Christine Stampe

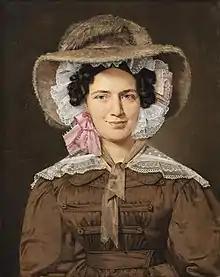
Christine Stampe, painted in 1827 by C. A. Jensen.

Christine Stampe, "née" Dalgas (20 April 1797 – 5 May 1868), was a Danish noblewoman known as one of the chief benefactors of the Danish sculptor Bertel Thorvaldsen.